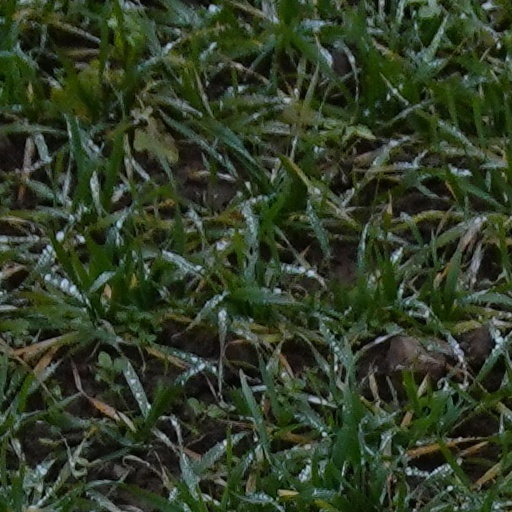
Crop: wheat